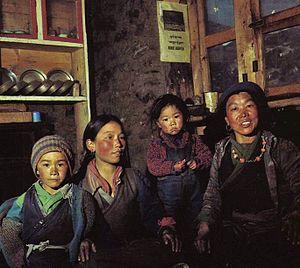
L’adaptation à la haute altitude chez l'homme est une adaptation de populations humaines, spécialement les Tibétains, certains habitants des Andes et des hauts plateaux éthiopiens, qui ont acquis une capacité unique à survivre à de très hautes altitudes. L'expression désigne une évolution adaptative irréversible aux environnements de haute altitude, associée à des comportements et des mutations génétiques héréditaires.
Une montagne est une forme topographique de relief positif, à la surface de planètes telluriques, et faisant partie d'un ensemble — une chaîne de montagnes — ou formant un relief isolé. Elle est caractérisée par son altitude et, plus généralement, par sa hauteur relative, voire par sa pente. Il n'existe toutefois pas de définition unique de ce qu'est une montagne, terme apparu entre le Xᵉ et le XIIᵉ siècle, et de nombreux régionalismes coexistent pour décrire les formes de relief. Elle peut désigner à la fois un sommet pentu et une simple élévation de terrain, comme une colline, aussi bien que le milieu dans son ensemble. Les montagnes prennent en effet des formes très diverses en fonction des processus qui mènent à leur orogenèse : des escarpements de marges continentales et rifts en domaine extensif, aux chaînes de collision et plissement, en passant par les phases de subduction créant des volcans de type explosif en arcs insulaires ou le long de cordillères, sans oublier le volcanisme de point chaud de type effusif ni les intrusions mises au jour par l'érosion.
Le peuple sherpa est un groupe ethnique originaire du Tibet. En tibétain, shar désigne l'« est » et pa est un suffixe qui signifie « peuple » : d’où le mot Sharpa ou Sherpa, désignant ceux qui viennent de l'est. Il y a environ 500 ans, les Sherpas ont quitté la province du Kham, située dans l'Est du Tibet, pour venir s'établir dans les hautes vallées himalayennes du Népal, notamment dans la vallée de Khumbu.